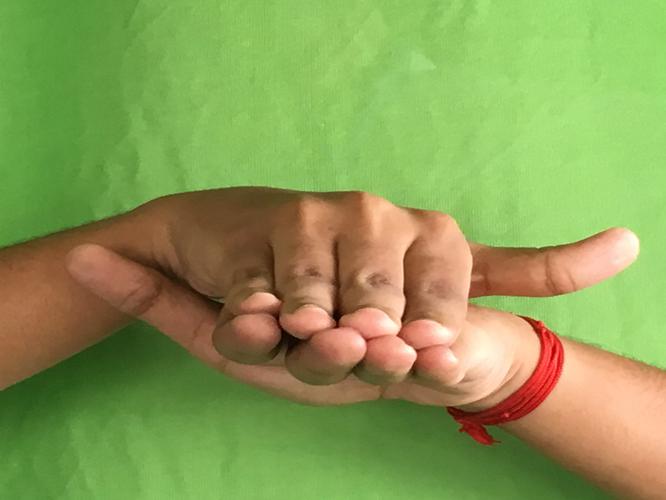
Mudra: Matsya
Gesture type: double_hand